Geri Jewell

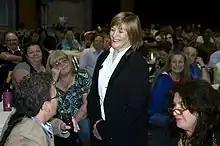
Keynote speaker Geri Jewell takes questions from the audience.

In an with Adrienne Faillace for the Academy of Television Arts & Sciences Foundation, Jewell explained how she co-created her character on "Deadwood" with the creator David Milch. Jewell described her first meeting with Milch and his writers, and how after their meeting, Milch asked her to “forget everything that happened." When Milch told her this, Jewell said, she believed that she was no longer being considered for the role. But in a turn that surprised her, Milch told Jewell he wanted her to tell him about her insights on the character, and to tell him what she believed would accurately represent a person with cerebral palsy in the 19th century. She said she appreciated his respect for her talents as a writer and actor.